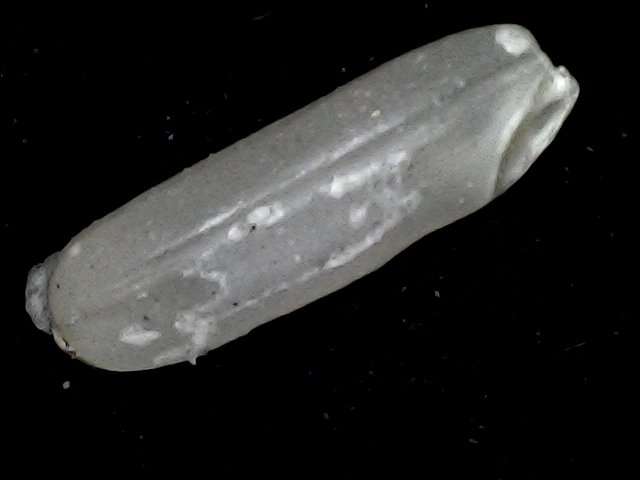
Rice variety: BD87